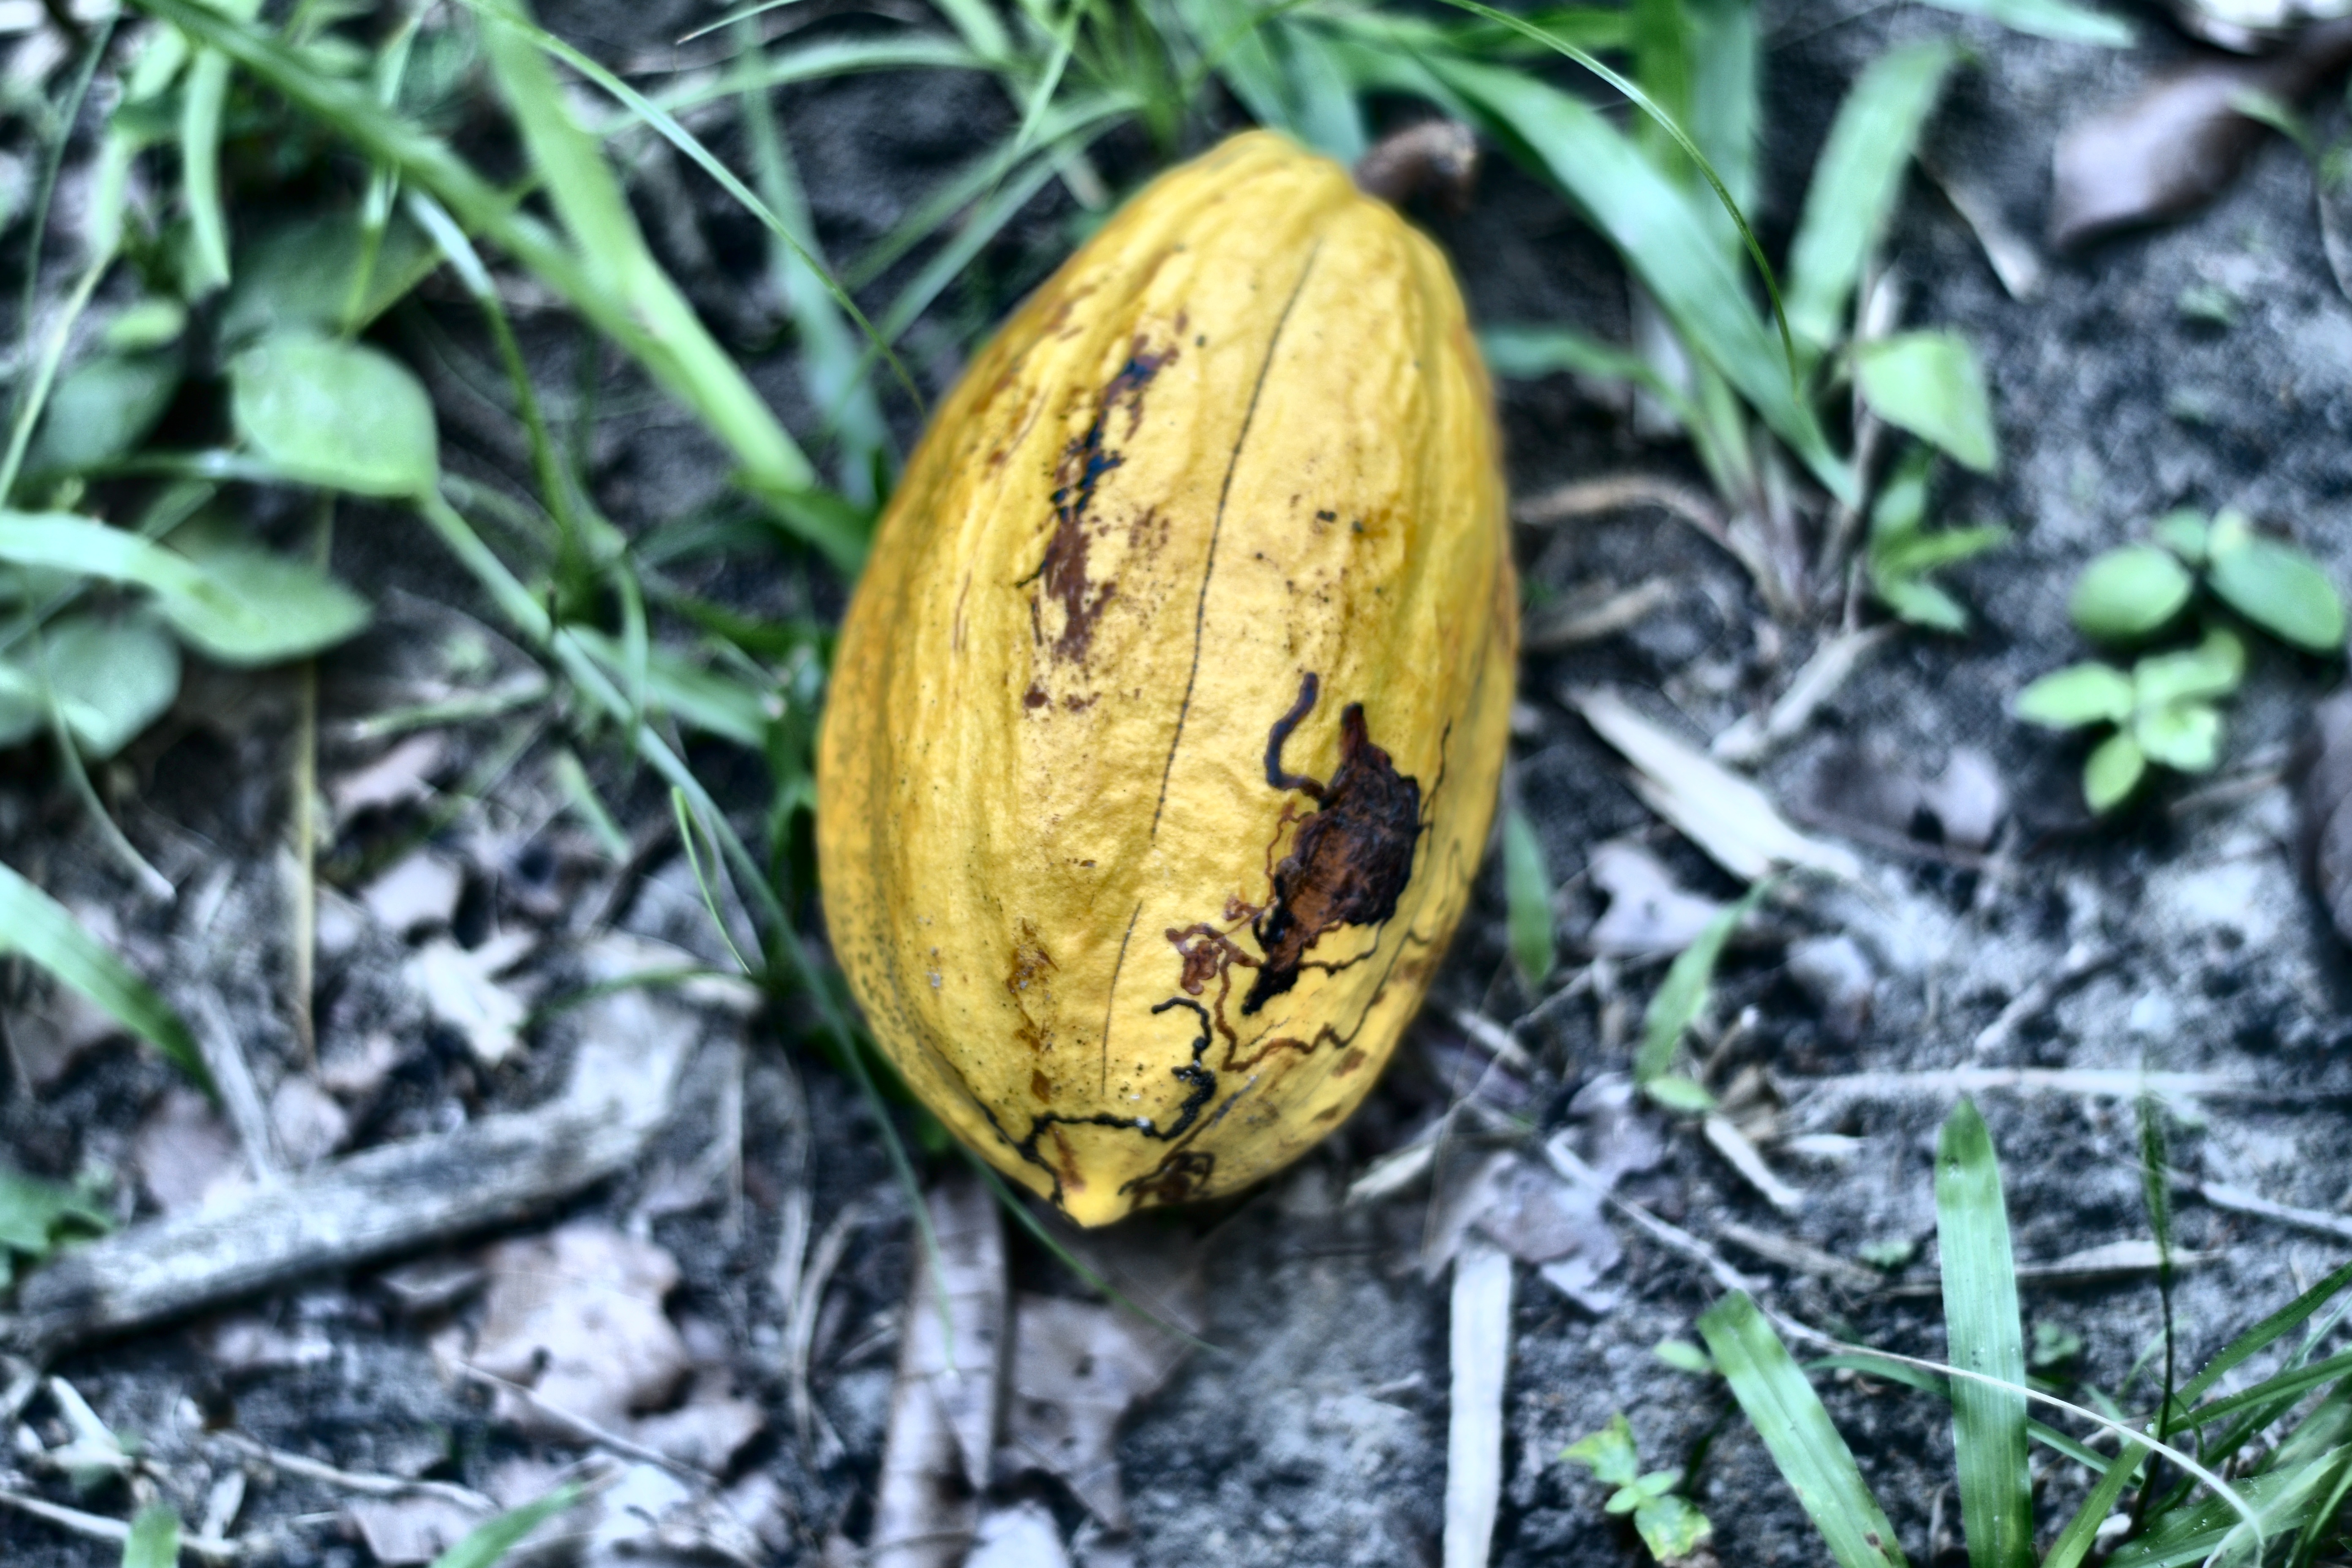
Maturity: mature
Variety: Amelonado